Frederick Russell Burnham

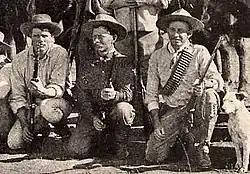
Photo taken in 1893 of three Bulawayo field scouts kneeling in front of their horses. Bob Bain on the left, Burnham in the middle, Maurice Gifford and his dog on the right. Burnham is dressed in his Arizona clothes and is holding his Winchester model 1873 .44WCF rifle

Burnham, along with his wife and son, was trekking the 1,000 miles (1,609 km) north from Durban to Matabeleland with an American buckboard and six donkeys when war broke out between Rhodes's British South Africa Company and the Matabele (or Ndebele) King Lobengula in late 1893. He signed up to scout for the company immediately on reaching Matabeleland, and joined the fighting. Leander Starr Jameson, the company's Chief Magistrate in Mashonaland, hoped to defeat the Matabele quickly by capturing Lobengula at his royal town of Bulawayo, and so sent Burnham and a small group of scouts ahead to report on the situation there. While on the outskirts of town they watched as the Matabele burned down and destroyed everything in sight. By the time the company troops had arrived in force, Lobengula and his warriors had fled and there was little left of old Bulawayo. The company then moved into the remains of Bulawayo, established a base, and sent out patrols to find Lobengula. The most famous of these patrols was the Shangani Patrol, led by Major Allan Wilson and the man he chose as his Chief of Scouts, Fred Burnham.